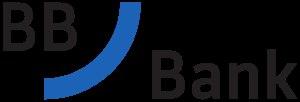
La BBBank eG est une banque coopérative allemande ayant son siège à Karlsruhe. C’est une banque de détail à